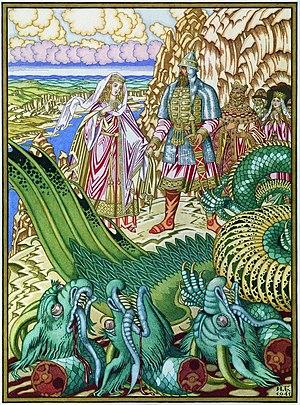
Ivan Iakovlevitch Bilibine est un peintre russe, illustrateur de livres et décorateur de théâtre, membre de l’association Le Monde de l’Art.
Les Zmeï sont des créatures légendaires, dragons de la mythologie slave, éternels ennemis des dieux célestes ; parmi eux, les Zmeï Gorynytch sont littéralement « les dragons de la montagne ». Dans le langage courant slave, zmeï est le nom commun d'un serpent.
Dobrynia Nikititch est un bogatyr, c'est-à-dire un chevalier médiéval russe.
Le folklore russe est le folklore commun aux Russes et aux autres groupes ethniques de Russie.